Zaspa

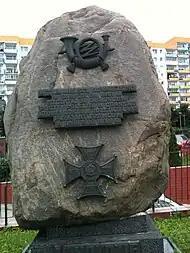
Memorial at the site of the former mass grave of the defenders of the Polish Post Office

Zaspa originated as a small village on the western shore of the now-nonexistent Zaspa Lake, owned by the Oliwa Abbey. It quickly grew to encompass a significant amount of land on the Baltic shore. Several manors were built on its land, growing to 20 in number. It was a position for artillery during the Siege of Danzig in 1734 and also saw direct warfare during the siege.